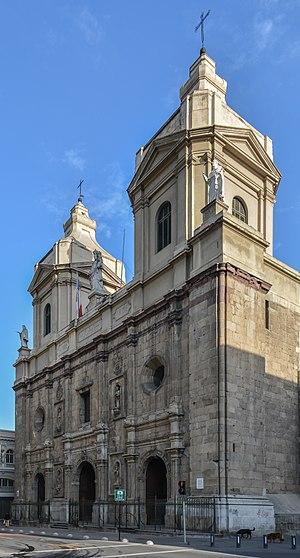
L'église Saint-Dominique est une église catholique de Santiago du Chili, capitale du Chili. Elle est sise à l'intersection des rues Santo Domingo et 21 de Mayo dans le centre-ville. L'église est dédiée à la Vierge du Rosaire, mais elle est habituellement nommée Saint-Dominique, car elle a été fondée par les Dominicains. Elle est déclarée monument national du Chili dans la catégorie des monuments historiques par le décret suprême n°5058 du 6 juillet 1951.